Chilenization of Tacna, Arica and Tarapacá

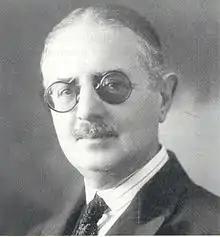
Salvador Allende Castro, father of Salvador Allende

The Peruvian national holidays were also not celebrated on 28 July 1901. The Morro de Arica newspaper published a poem by Enrique del Piélago: